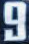
Number: 9